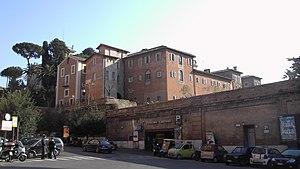
L'église Sant'Isidoro a Capo le Case est une église romaine faisant partie d'un complexe franciscain située au 41 de la via degli Artisti dans le rione Ludovisi.